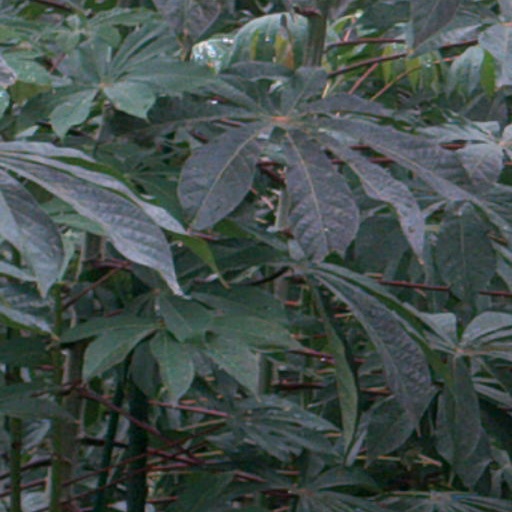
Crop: cassava